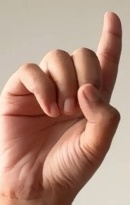
ASL sign: D